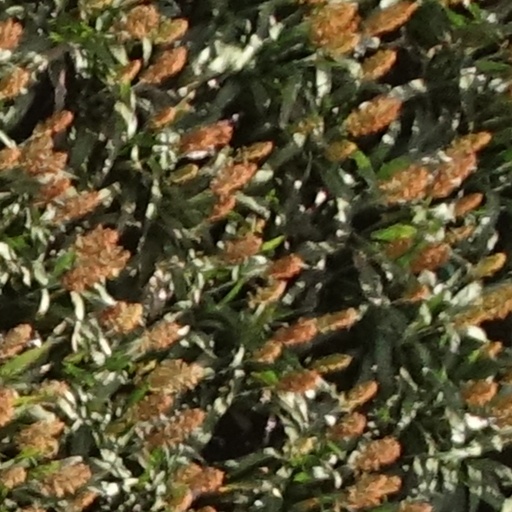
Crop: sorghum